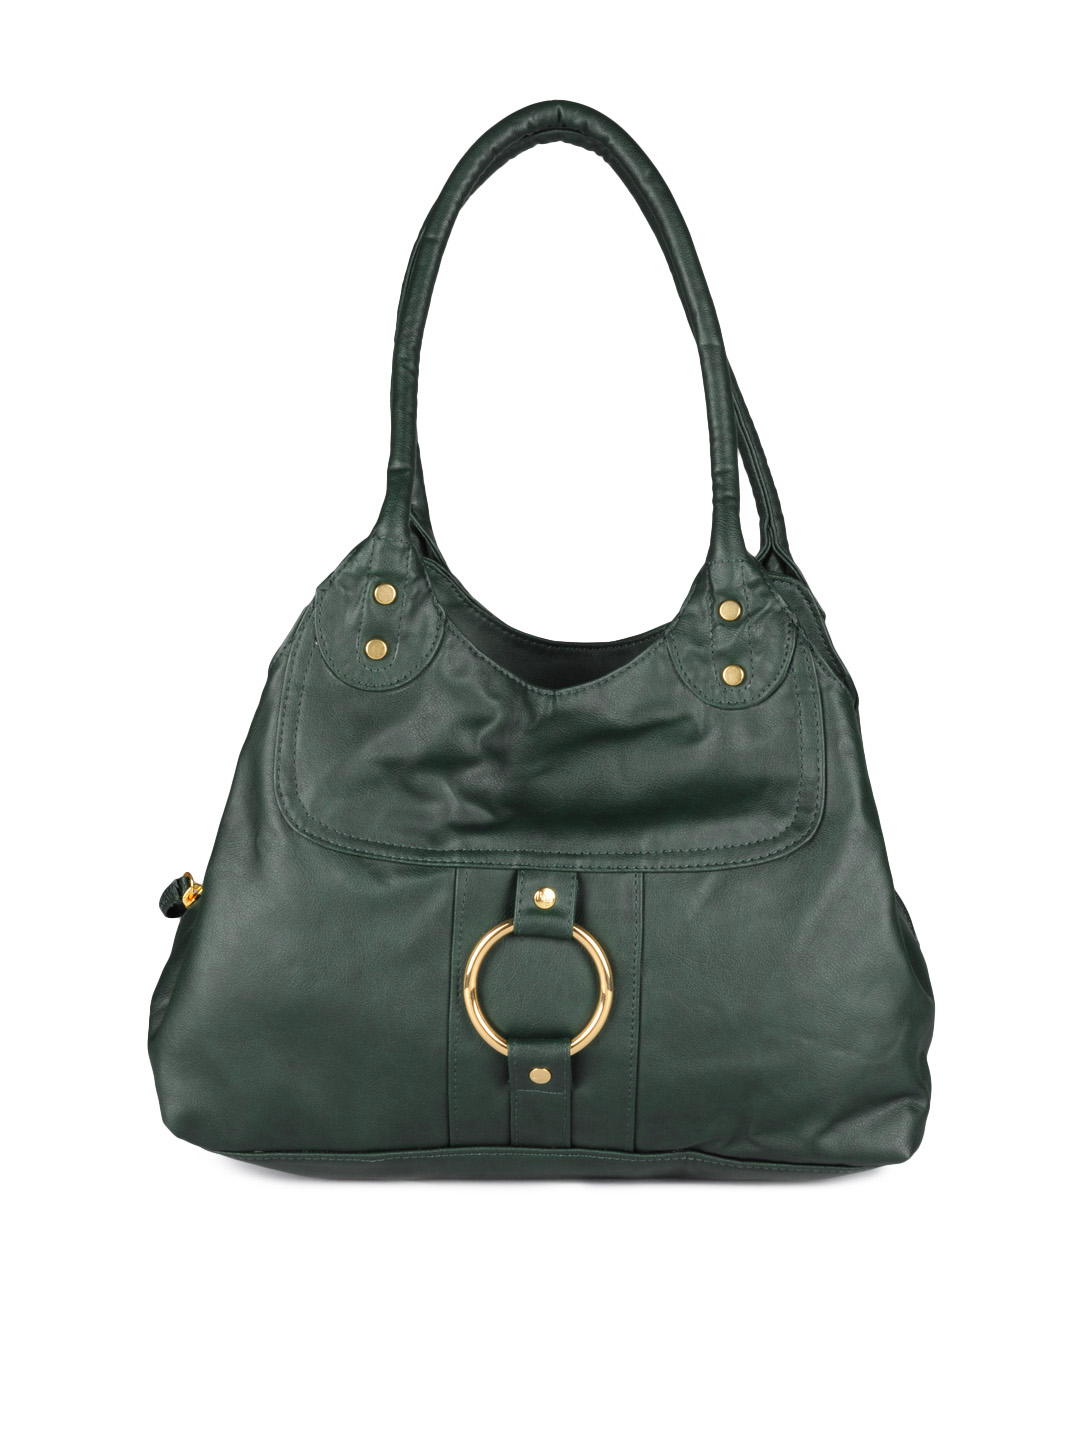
Baggit Women Green Bag
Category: Accessories / Bags / Handbags
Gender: Women
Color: Green
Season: Summer 2012
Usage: Casual